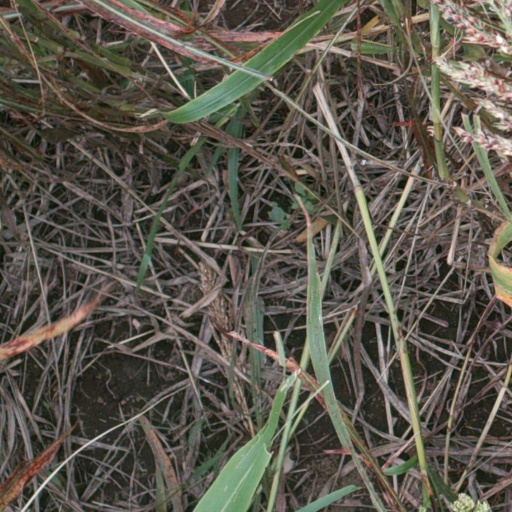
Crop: sorghum